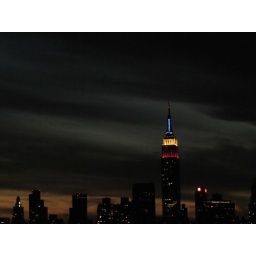
The Empire State Building is in red, white and blue